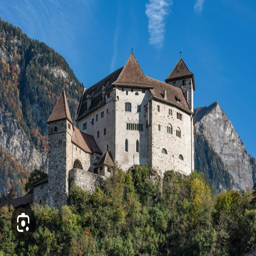
Burg Gutenberg